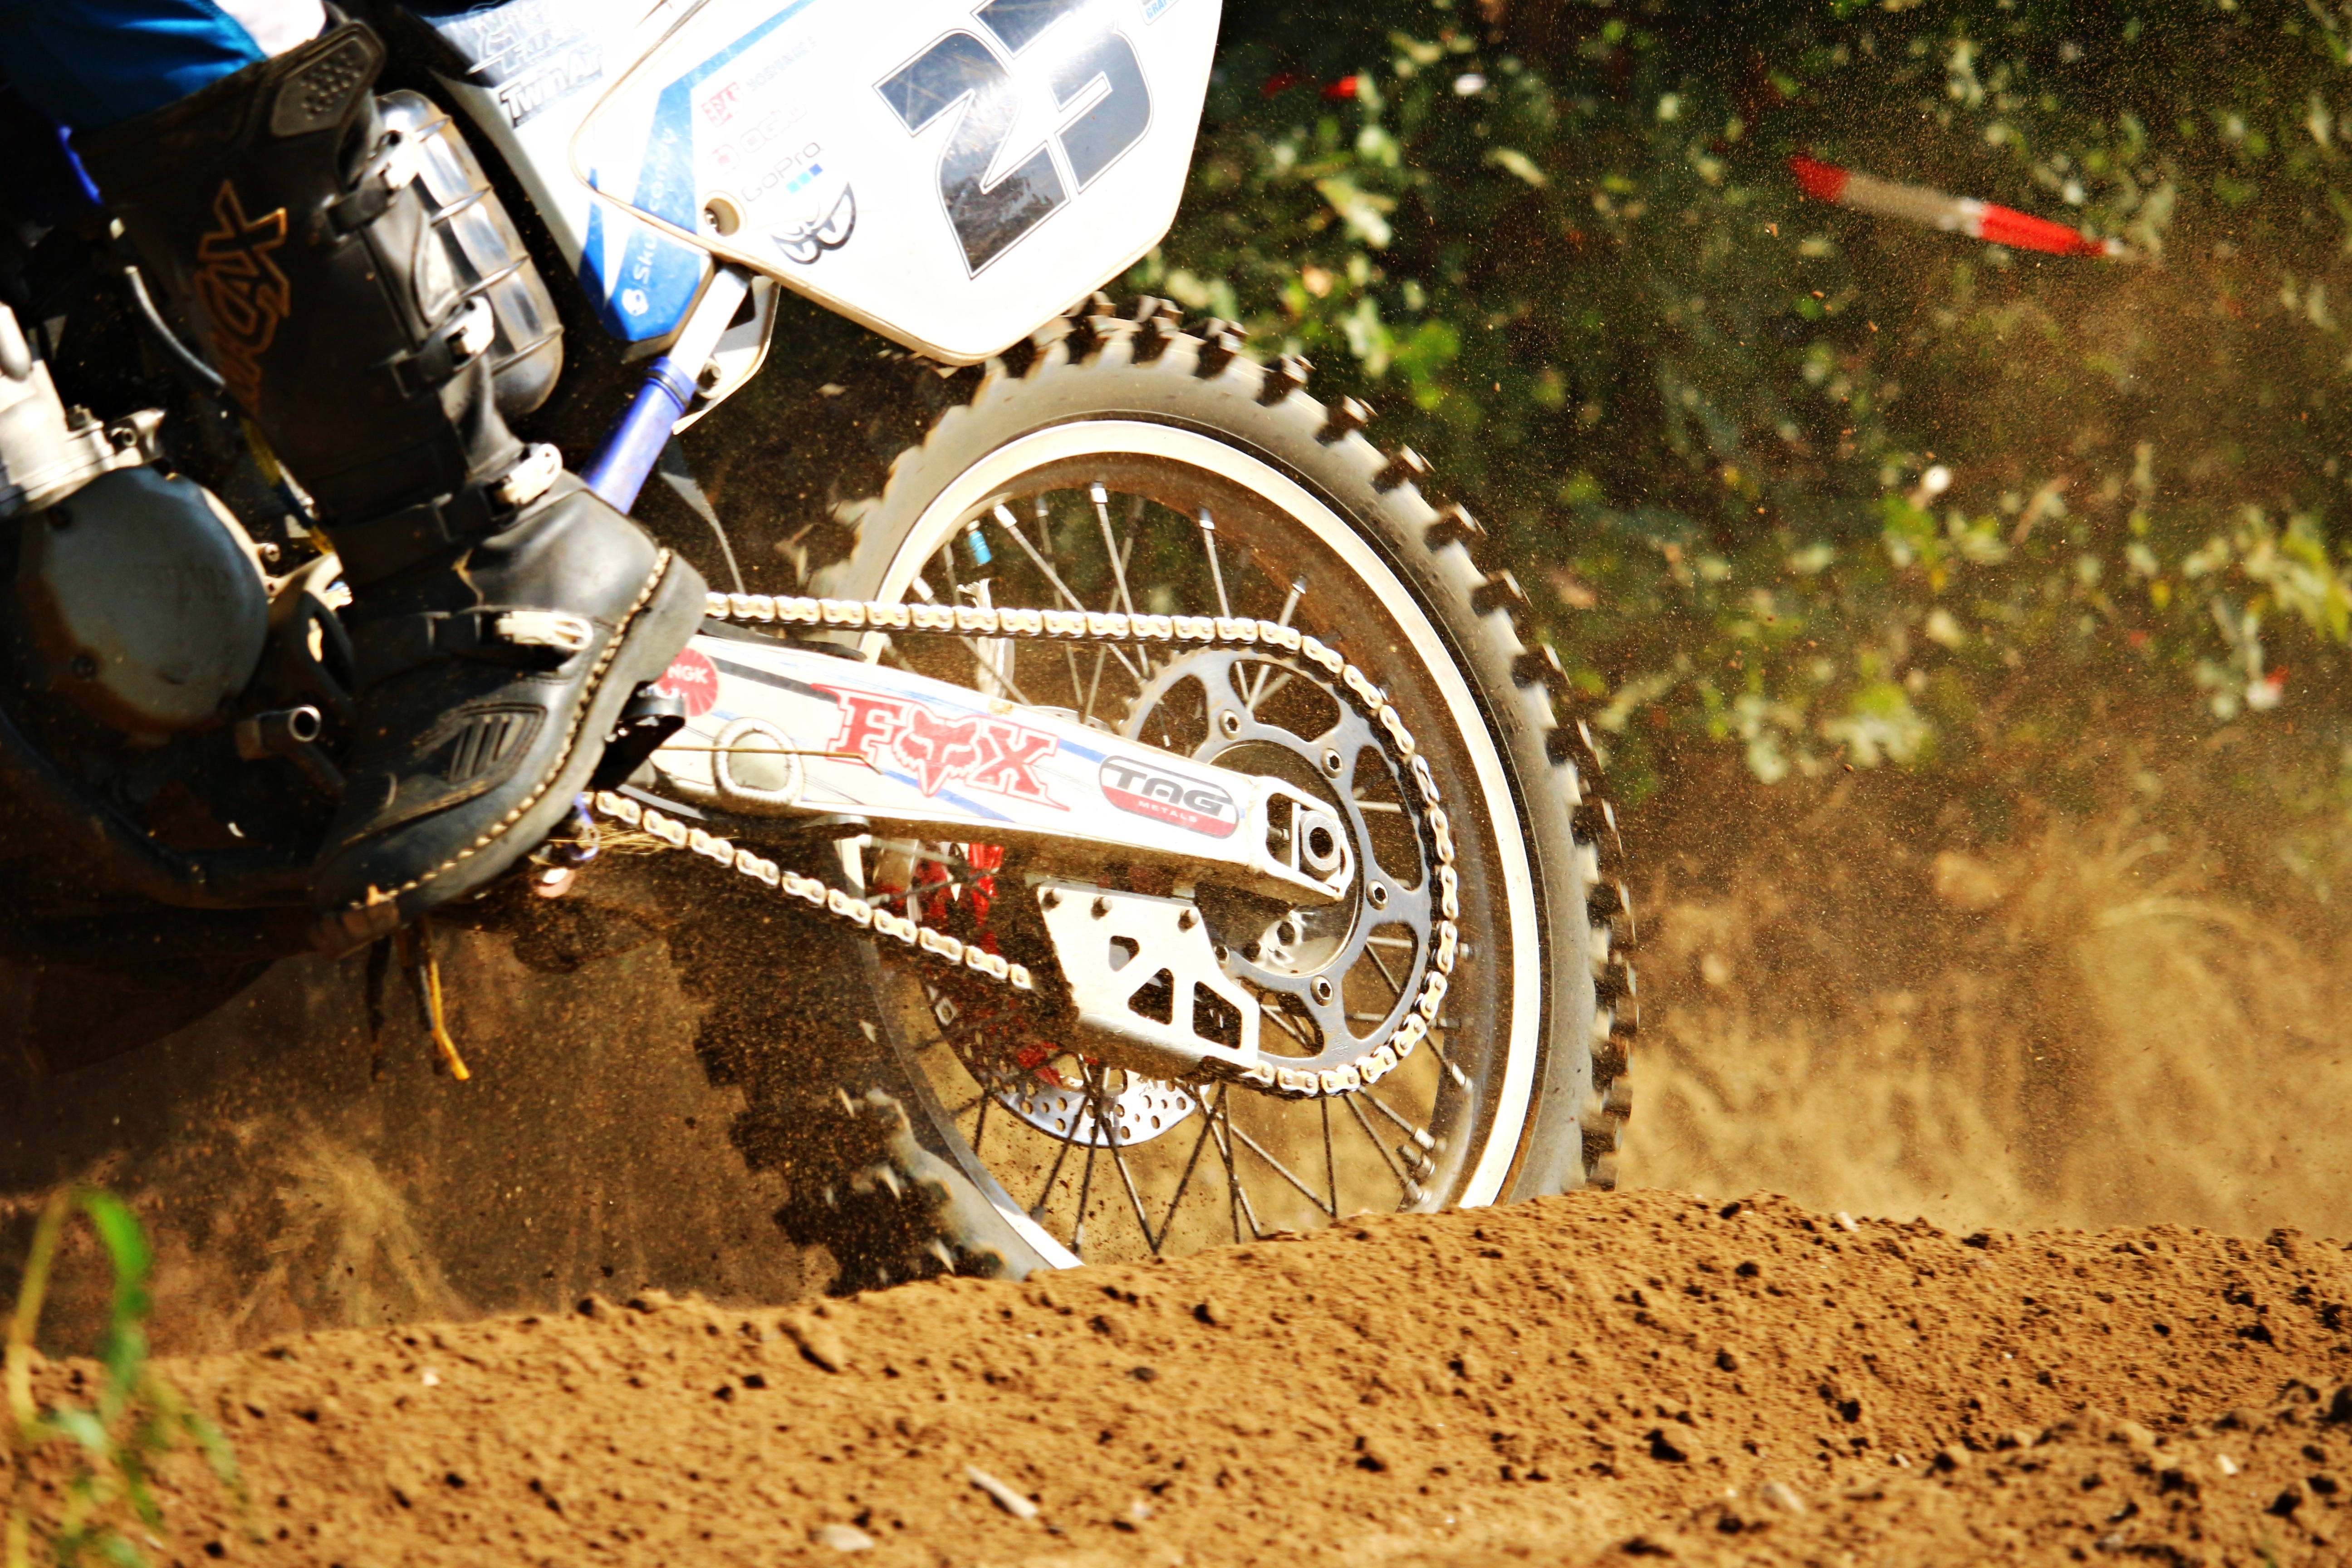
sand, vehicle, motorcycle, motocross, soil, cross, extreme sport, race, sports, racing, motorsport, freeride, enduro, mountain biking, freestyle motocross, motocross ride, motorcycle sport, motor racing, motorcycle racing, cycle sport, downhill mountain biking, off roading, endurocross